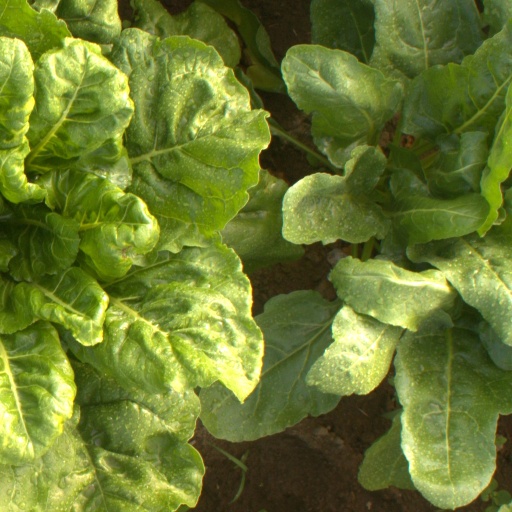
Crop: sugar beet